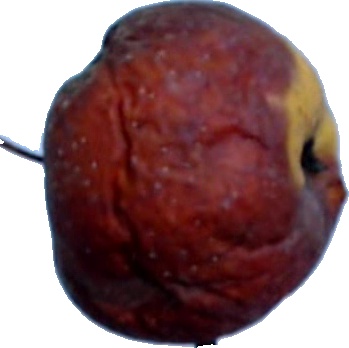
Label: apple_rotten_1